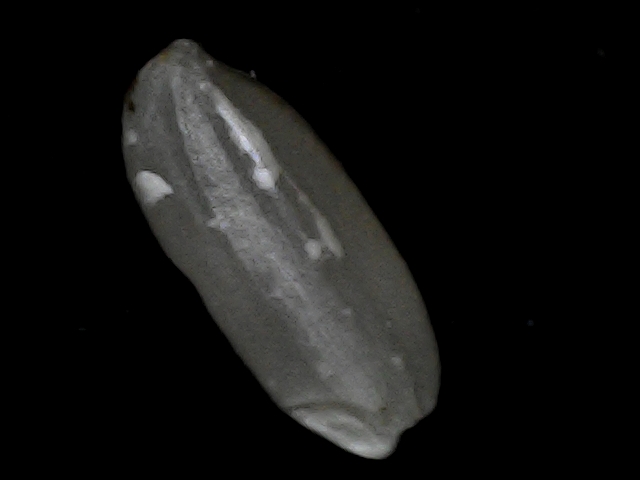
Rice variety: BD95